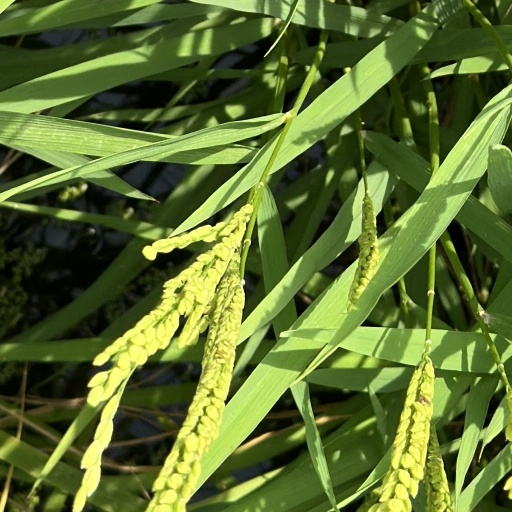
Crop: rice